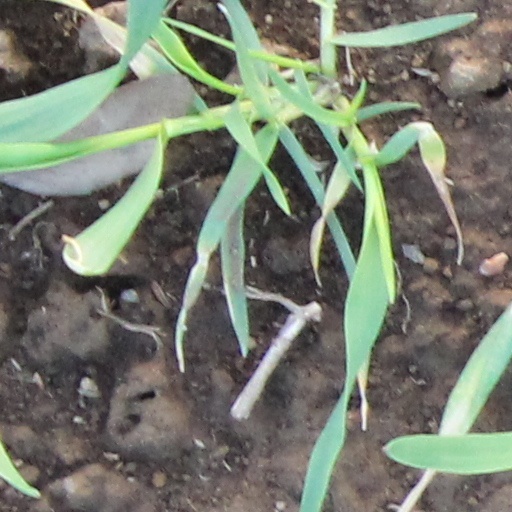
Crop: wheat